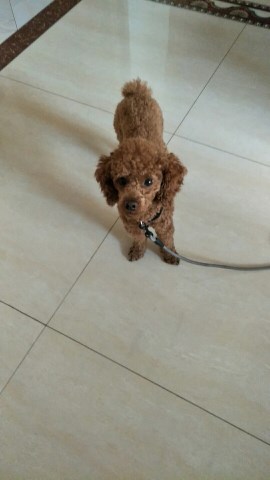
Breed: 7449-n000128-teddy